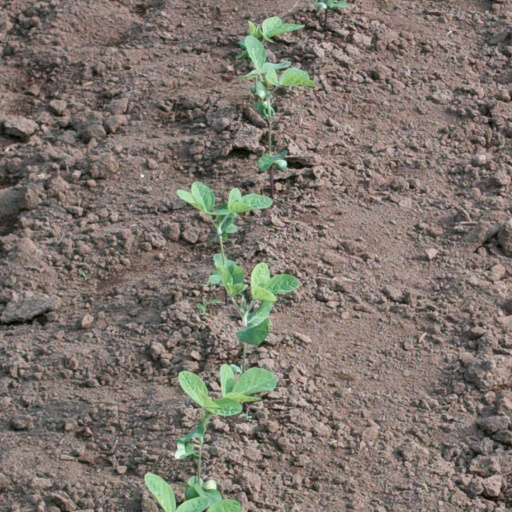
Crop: soybean